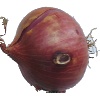
Label: Onion Red 1